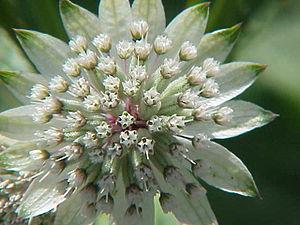
La famille des Apiacées est constituée de plantes dicotylédones caractérisées notamment par leur inflorescence typique, l'ombelle, d'où leur appellation d’Ombellifères. Cette famille relativement homogène, à répartition cosmopolite comprend près de 3 500 espèces réparties en 463 genres, surtout présentes dans les régions tempérées du monde. C'est l'une des plus importantes familles de plantes à fleurs, la sixième après les Orchidaceae, les Asteraceae et les Fabaceae par le nombre d'espèces. Plusieurs espèces fournissent des légumes ou condiments appréciés, certaines sont toxiques comme la grande ciguë.
La Carança est une rivière de montagne des Pyrénées, dans le département français des Pyrénées-Orientales. Affluent droite du fleuve Têt, elle s'écoule du sud vers le nord sur quinze kilomètres pour 1 700 m de dénivelé. Après avoir recueilli l'eau de plusieurs cirques glaciaires, la Carança voit sa vallée se rétrécir jusqu'à devenir un canyon appelé gorges de la Carança.